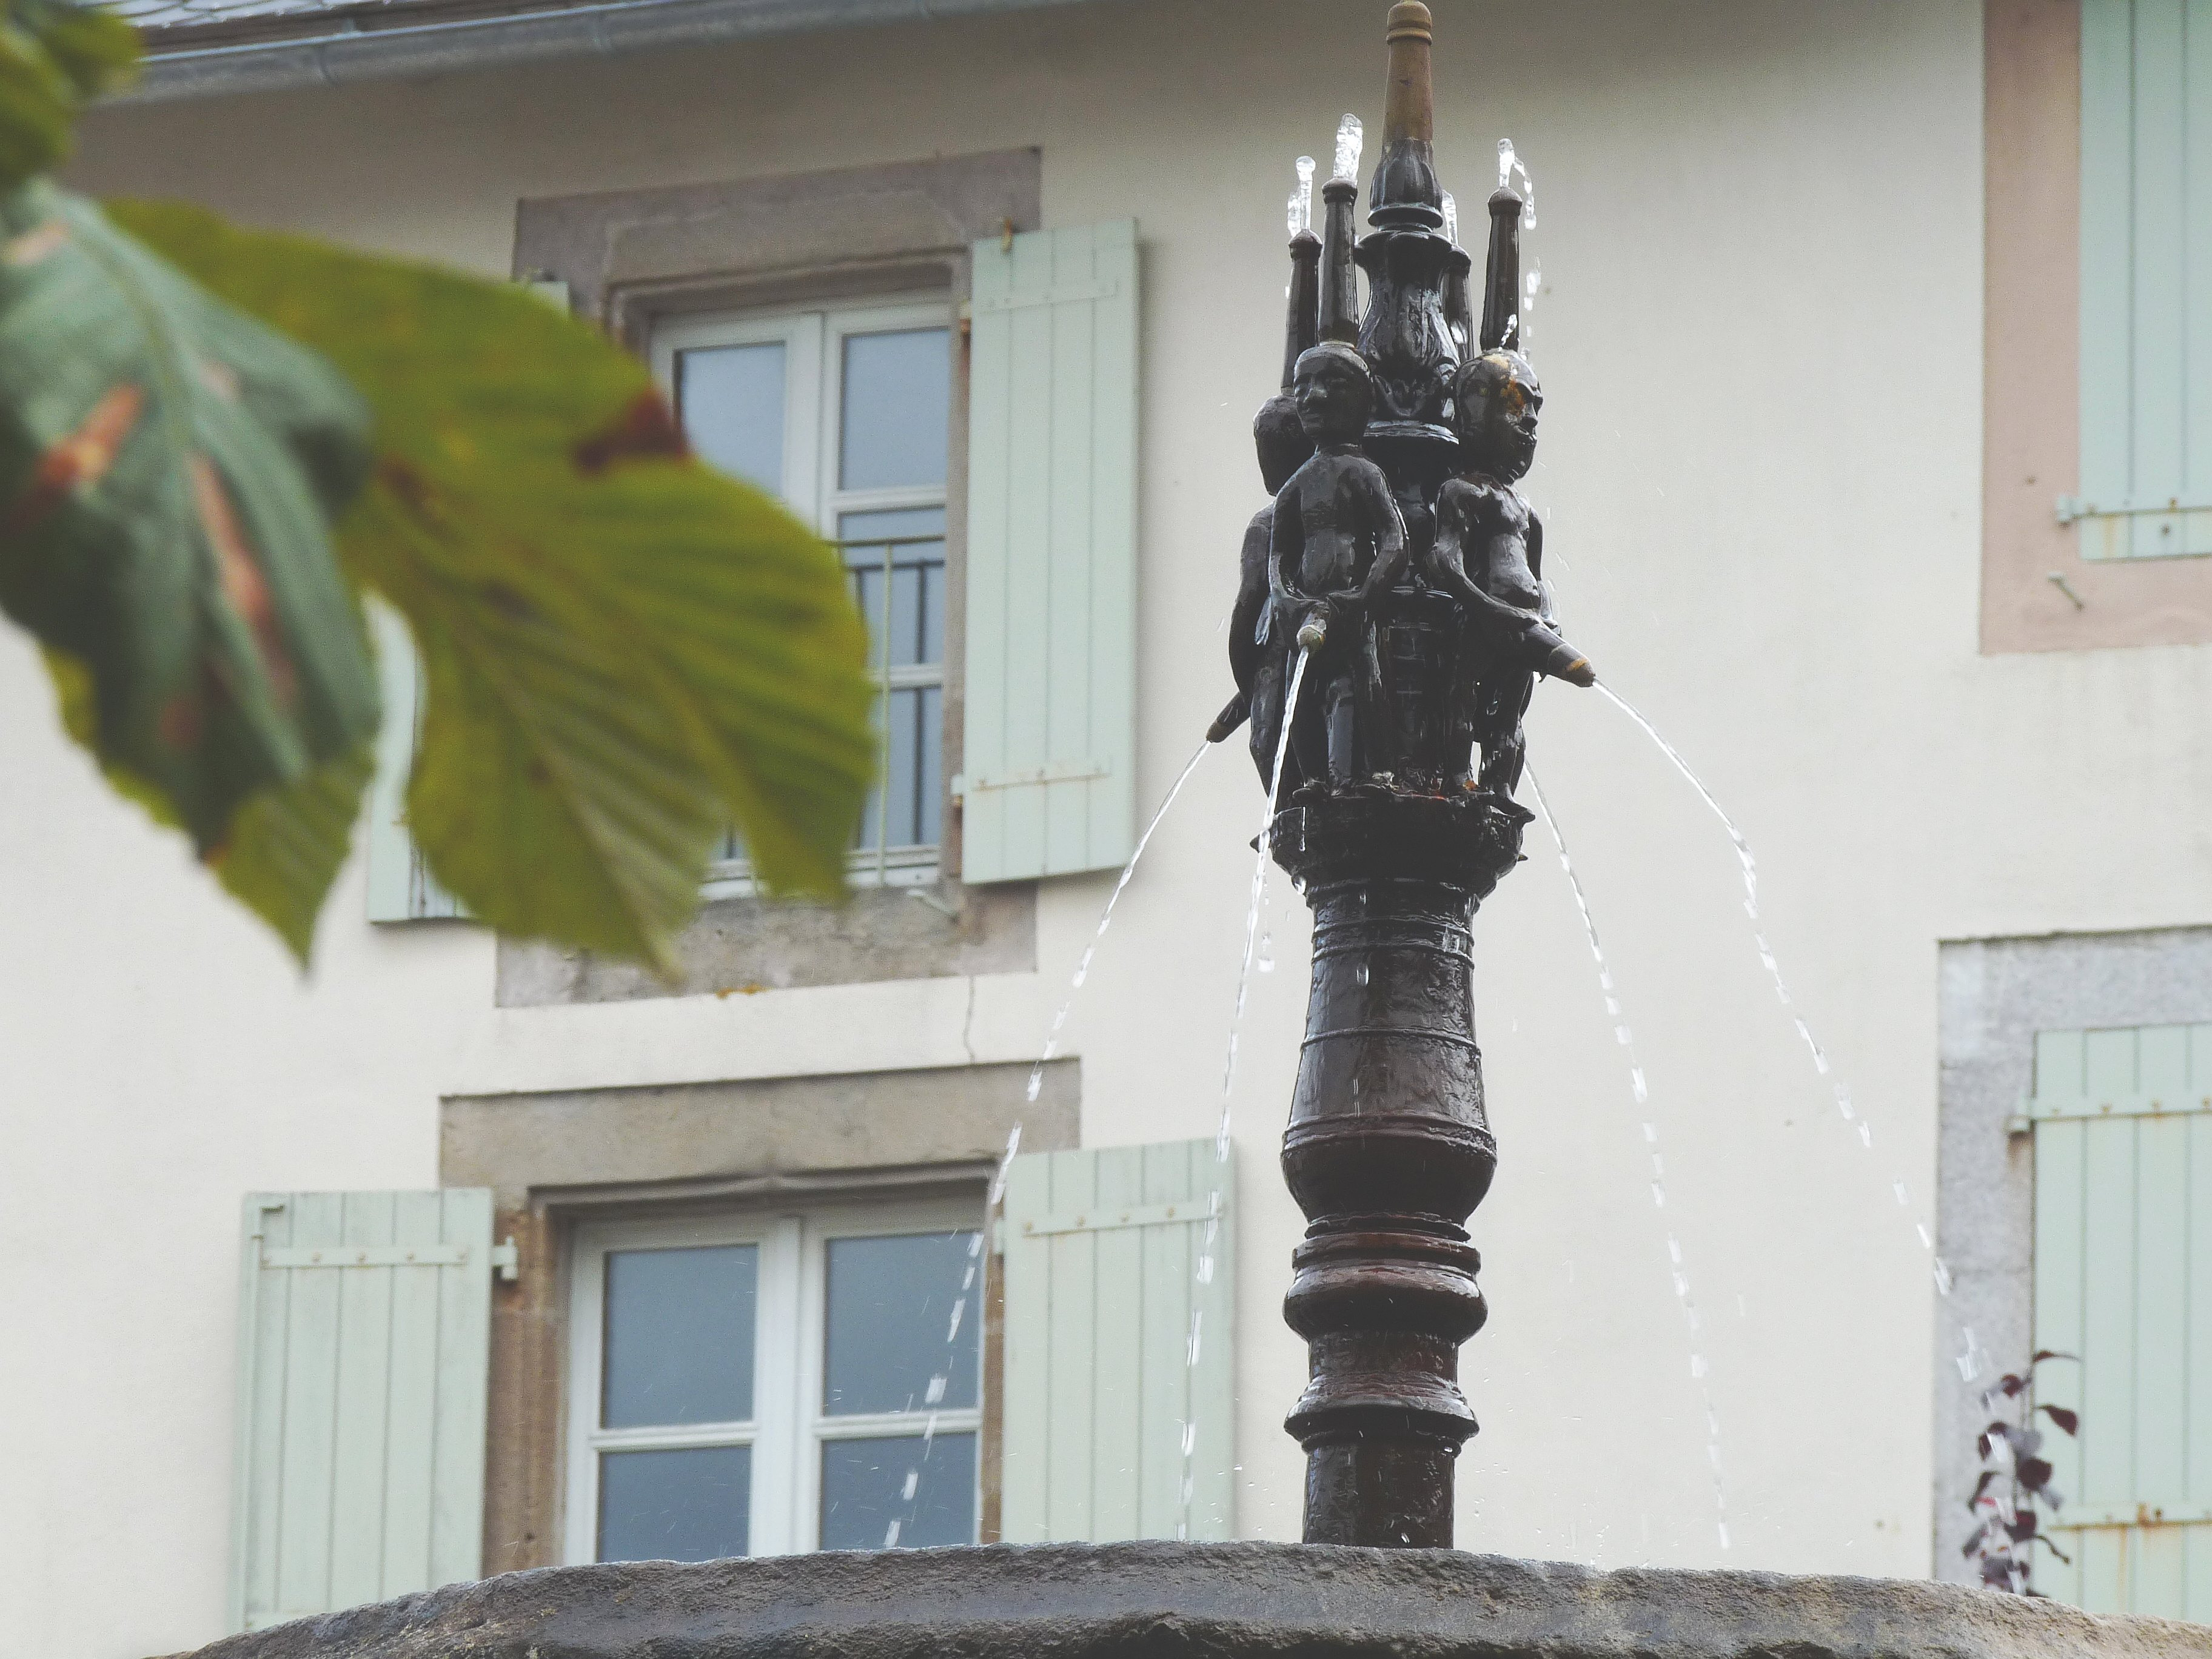
france, iron, sculpture, house, home, architecture, leaf, Material property, statue, tree, window, plant, building, real estate, facade, art, flower, tourism, door